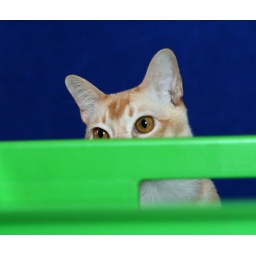
Pixy excitedly looking over the side of the green box during our play/photography session this morning!